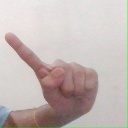
अक्षर: ए